The Simpsons season 3

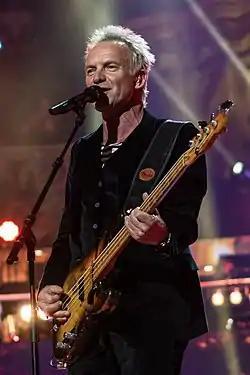
Musician Sting guest-starred in "Radio Bart"

The season saw the introduction of several new recurring characters, including Lunchlady Doris, Fat Tony, Legs and Louie, Rabbi Hyman Krustofsky, Lurleen Lumpkin, and Kirk and Luann Van Houten.